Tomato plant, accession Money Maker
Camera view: bottom (45 deg); turntable rotation: 0 degrees
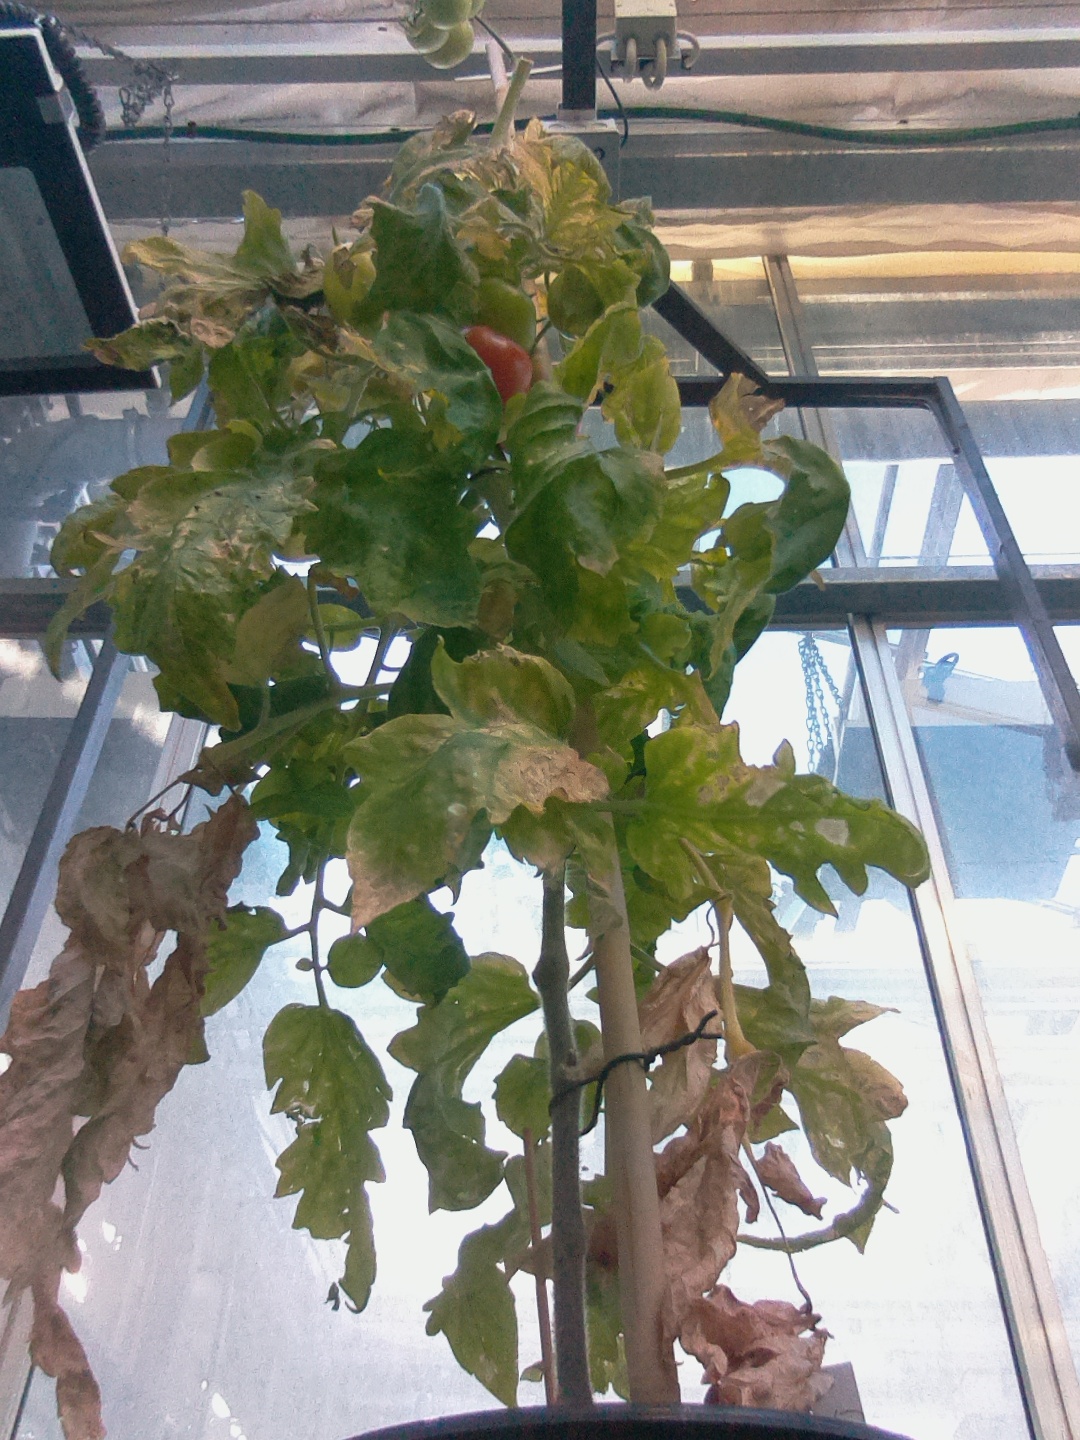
BBCH growth stage 82: 20%-30% of fruits show typical fully ripe color